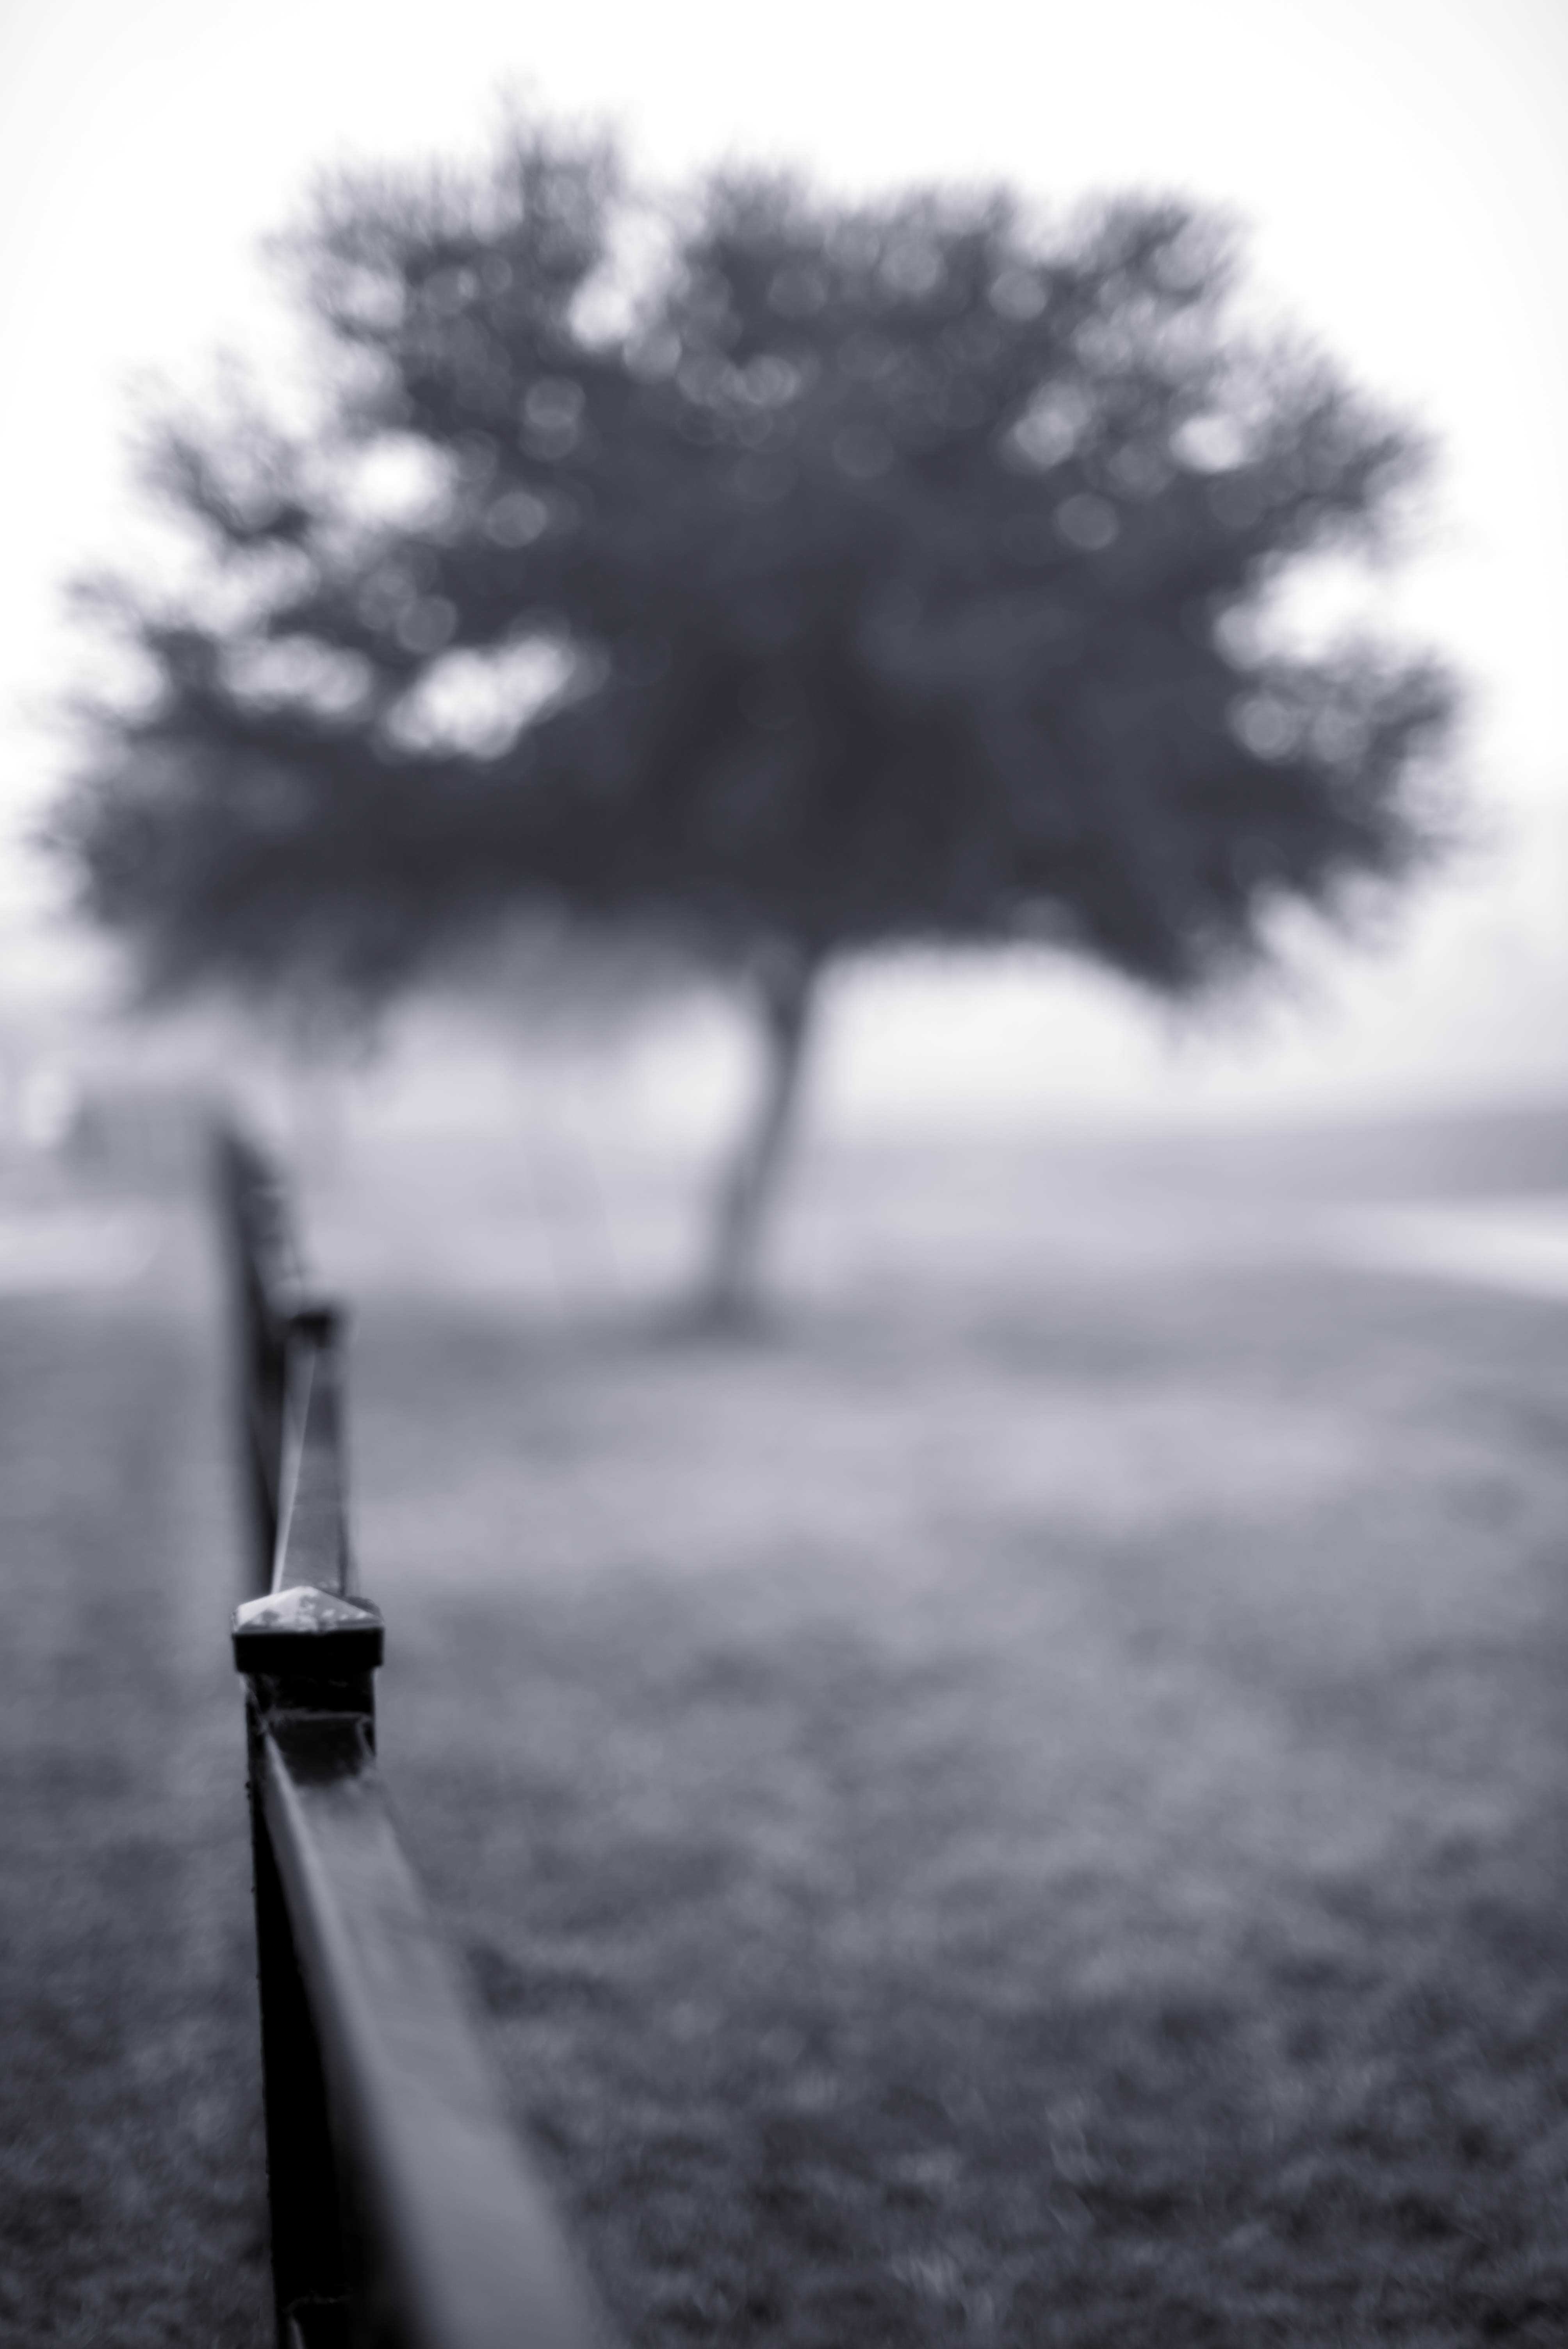
sea, tree, water, nature, winter, bokeh, fence, cloud, black and white, fog, mist, white, photography, sunlight, morning, rain, wind, photo, reflection, weather, nikon, black, monochrome, art, 50mm, diffusedlight, 14, raw, leadinglines, nikond600, monochrome photography, atmospheric phenomenon